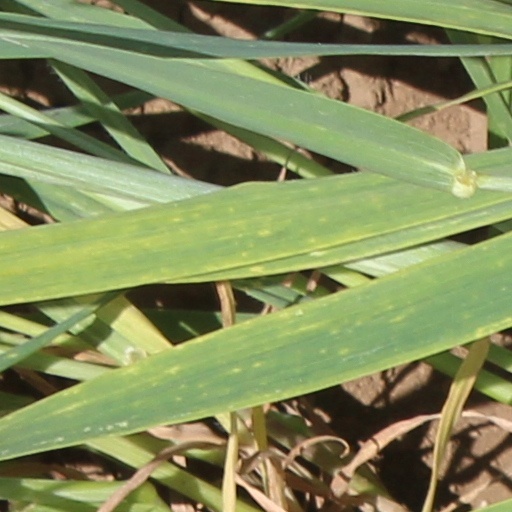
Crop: wheat